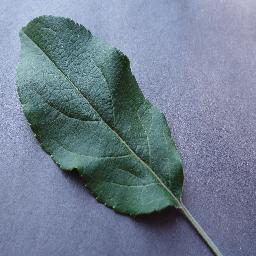
Label: Apple___healthy